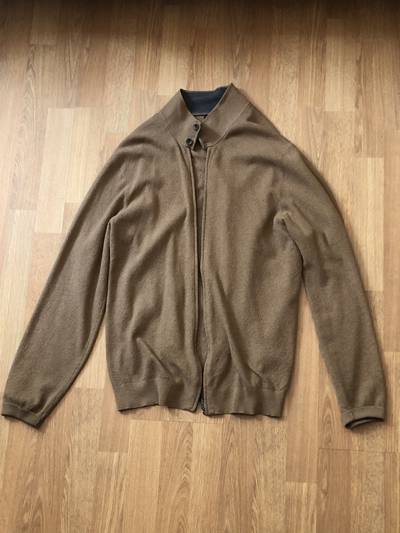
Waste category: clothes